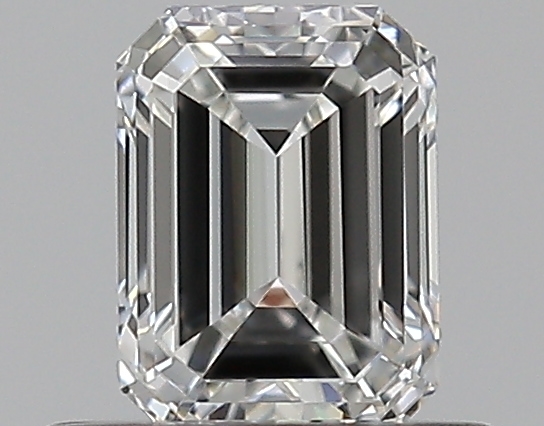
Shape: emerald
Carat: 0.5
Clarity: VVS2
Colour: F
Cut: EX
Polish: EX
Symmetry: VG
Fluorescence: N
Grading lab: GIA
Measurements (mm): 5.16 x 3.82 x 2.63